Karen Melchior

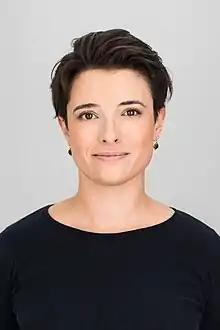

Karen Melchior (born 15 October 1980) is a Danish lawyer and politician, formerly of the Social Liberal Party, who has served as a Member of the European Parliament in 2019–2024.